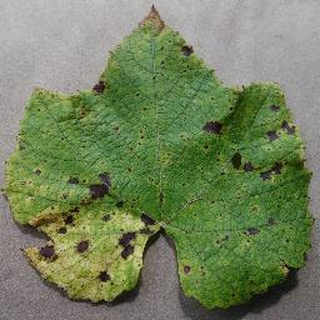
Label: grape_leaf_blight